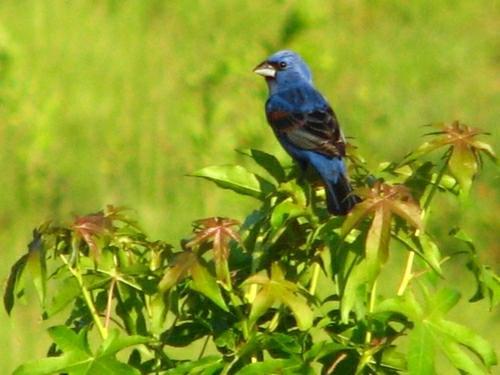
A photo of a blue grosbeak